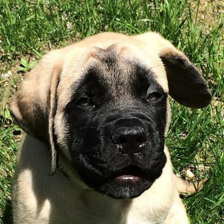
Label: animals